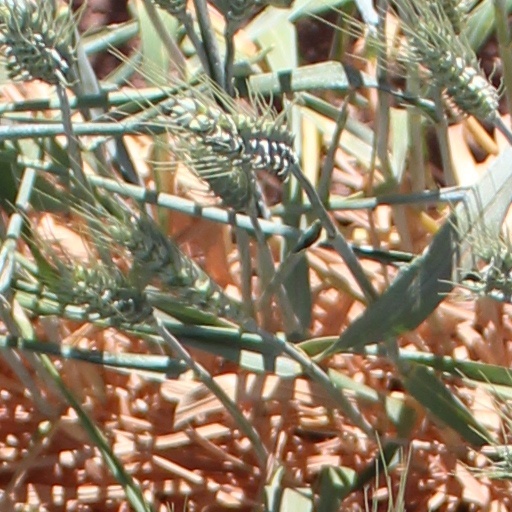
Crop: wheat